Atelier Lack

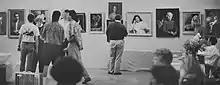
Atelier Lack student exhibition.

In 1992 Lack retired from teaching. Former students, Cyd Wicker and Dale Redpath, assumed teaching responsibilities at the school for two more years. In 1994 they relocated to a larger third floor space in northeast Minneapolis and changed the school’s name to The Atelier Studio Program of Fine Arts. The school is still operating. In 2017 Dale Redpath retired as a director and it is now directed by Cyd Wicker and co-directed by Laura Tundel.